Walled garden

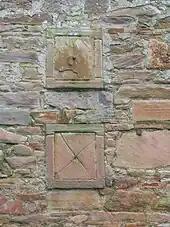
Movable blocks to control the movement of hot air in the heated wall at Eglinton Country Park

The shelter provided by enclosing walls can raise the ambient temperature within a garden by several degrees, creating a microclimate that permits plants to be grown that would not survive in the unmodified local climate.